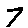
Label: 7